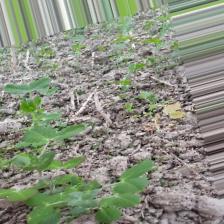
Label: Normal